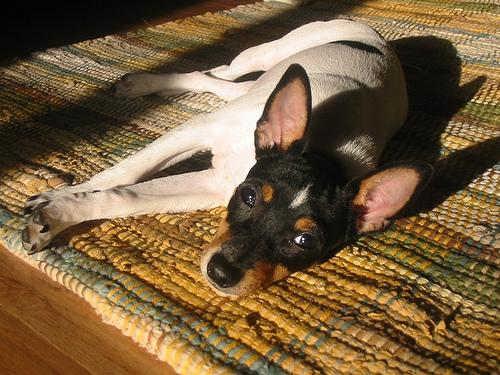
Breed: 237-n000095-toy_terrier